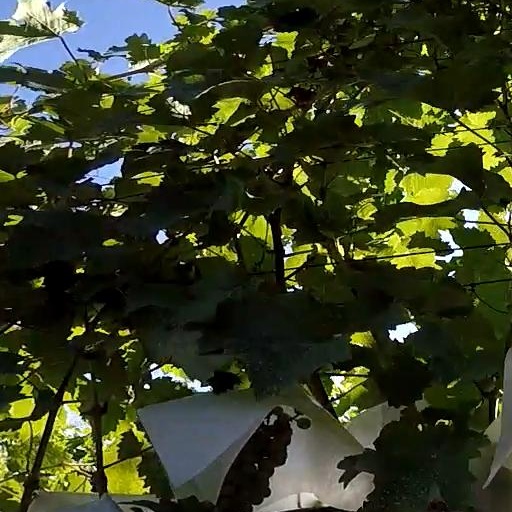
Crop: grape